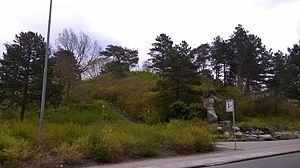
Næstved / Historie / Mellemkrigstiden
Munkebakken og skulpturen Trolden, der blev opstillet i 1944.
Parkområde i Næstved
Næstved er en gammel dansk købstad, der ligger på Sydsjælland nær Susåens udløb. Med sine 43.803 indbyggere er det landets 15. største by og Sjællands femtestørste by. Næstved er hovedby i Næstved Kommune som har 82.883 indbyggere og tilhører Region Sjælland. Næstved har 63.194 indbyggere inkl. satellitbyerne Fensmark, Fuglebjerg, Gelsted, Glumsø, Herlufmagle, Holme-Olstrup, Mogenstrup og Rønnebæk.